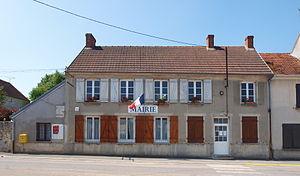
Bézu-Saint-Germain (Aisne, France)
Bézu-Saint-Germain est une commune française située dans le département de l'Aisne, en région Hauts-de-France.